David Stromeyer

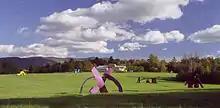
Cold Hollow Iron Works

In 1970, Stromeyer purchased a 200-acre former dairy farm in Northern Vermont's Cold Hollow Mountains, ten miles from the Canada–US border. After briefly working in the existing horse barn, he constructed a large studio with multiple overhead cranes, and designed a large hydraulic press for cold-forming heavy steel plates. He then began to work on larger, more architectural sculptures. He called his studio and the surrounding meadows "Cold Hollow Iron Works", a name which reflects the influence of sculptor David Smith, whose workshop was called "Terminal Iron Works".